Return to Cranford

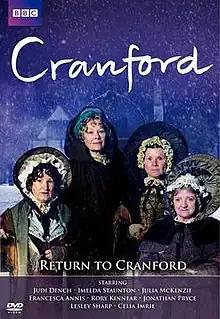
DVD artwork

Return to Cranford is the two-part second series of a British television series directed by Simon Curtis. The teleplay by Heidi Thomas was based on material from two novellas and a short story by Elizabeth Gaskell published between 1849 and 1863: "Cranford", "The Moorland Cottage" and "The Cage at Cranford". Themes from "My Lady Ludlow", "Mr Harrison's Confessions" and "The Last Generation in England" are included to provide continuity with the "first series".